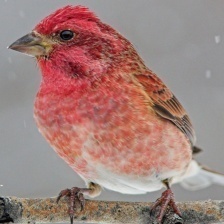
Species: PURPLE FINCH
Scientific name: HAEMORHOUS PURPUREUS
ImageNet parent category: house_finch